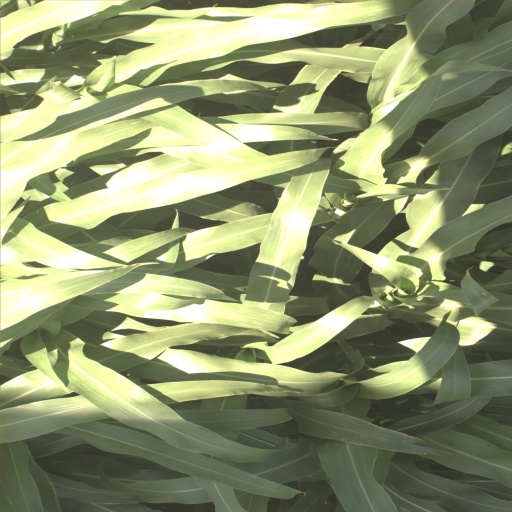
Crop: sorghum